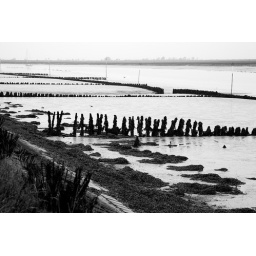
Black and white shot of the old oyster beds in West Mersea